Netherlands Indies guilder

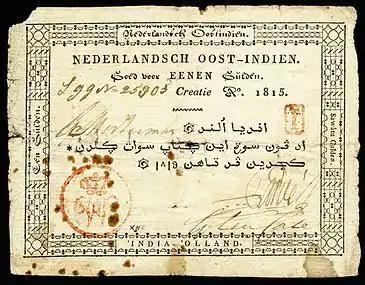
One guilder from the first Dutch government issued paper money in the Netherlands Indies (1815).

The Indies government in 1815 issued a series of credit paper, with denominations of ƒ1, ƒ5, ƒ10, ƒ25, ƒ50, ƒ100, ƒ300, ƒ600 and ƒ1000. De Bank Courant en Bank van Leening, which was woefully short of capital, was nationalized in 1817. The Dutch closed the bank in 1818, giving people six months to exchange their banknotes before they were declared worthless.